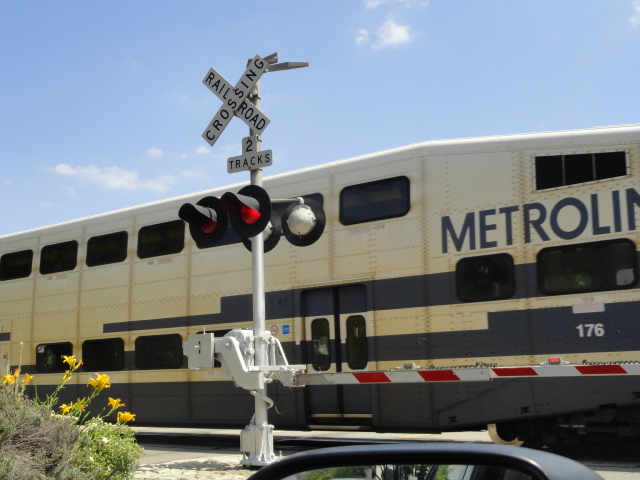
A train drives by a railroad crossing stop.

A train is going past an intersection while a car is on the road.

A green and white train passing by railroad crossing.

A metroliner train speeding past a road crossing

A train traveling across train tracks near a crossing gate.